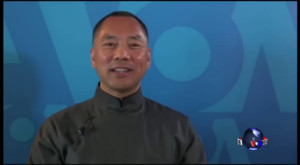
Guo Wengui, aussi connu sous les noms de Guo Wen Gui, Guo Haoyun et Miles Kwok est un milliardaire et une personnalité chinoise du monde des affaires.